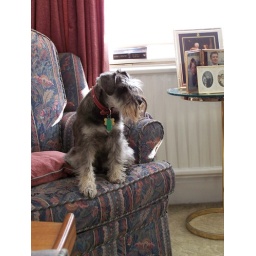
sitting up in his high chair